Antisemitism in France

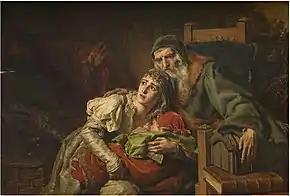
Jews in the Middle Ages, Karel Ooms (1890)

The Black Death plague devastated Europe in the mid-14th century, annihilating more than half of the population, with Jews being made scapegoats. Rumors spread that they caused the disease by deliberately poisoning wells. Hundreds of Jewish communities were destroyed by violence, in particular in the Iberian peninsula and in the Germanic Empire. In Provence, forty Jews were burnt in Toulon as early as April 1348. "Never mind that Jews were not immune from the ravages of the plague; they were tortured until they confessed to crimes that they could not possibly have committed.